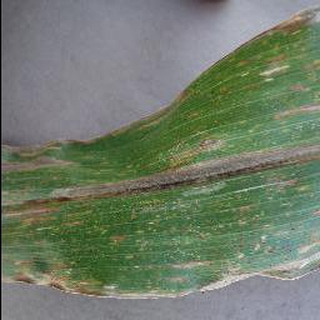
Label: corn_cercospora_leaf_spot